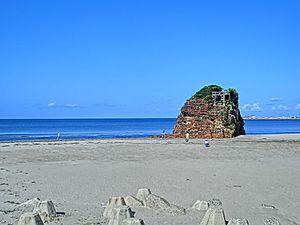
Izumo est une ville située dans la préfecture de Shimane. La ville est renommée pour son sanctuaire shinto, le plus ancien du pays.